John Deere

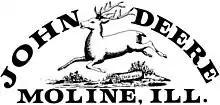
Company logo used between 1876 and 1912

Deere bought out Tate and Gould's interests in the company in 1853, and was joined in the business by his son Charles Deere. At that time, the company was manufacturing a variety of farm equipment products in addition to plows, including wagons, corn planters, and cultivators. In 1857, the company's production totals reached almost 1,120 implements per month. In 1858, a nationwide financial recession took a toll on the company. During this period, the company announced its work on a steam engine that will pull its plow but the product did not materialize. To prevent bankruptcy, the company was reorganized and Deere turned over his interests in the business to his son-in-law, Christopher Webber, and his son, Charles Deere, who would take on most of his father's managerial roles. John Deere served as president of the company until his retirement in April 1886, but died one month later in May 1886 in Moline, Illinois. The company was reorganized again in 1868 when it was incorporated as Deere & Company. While the company's original stockholders were Charles Deere, Stephen Velie, George Vinton, and John Deere, Charles effectively ran the company. In 1869, Charles began to introduce marketing centers and independent retail dealers to advance the company's sales nationwide. This same year, Deere & Company won "Best and Greatest Display of Plows in Variety" at the 17th Annual Illinois State Fair, for which it won $10 and a silver medal.